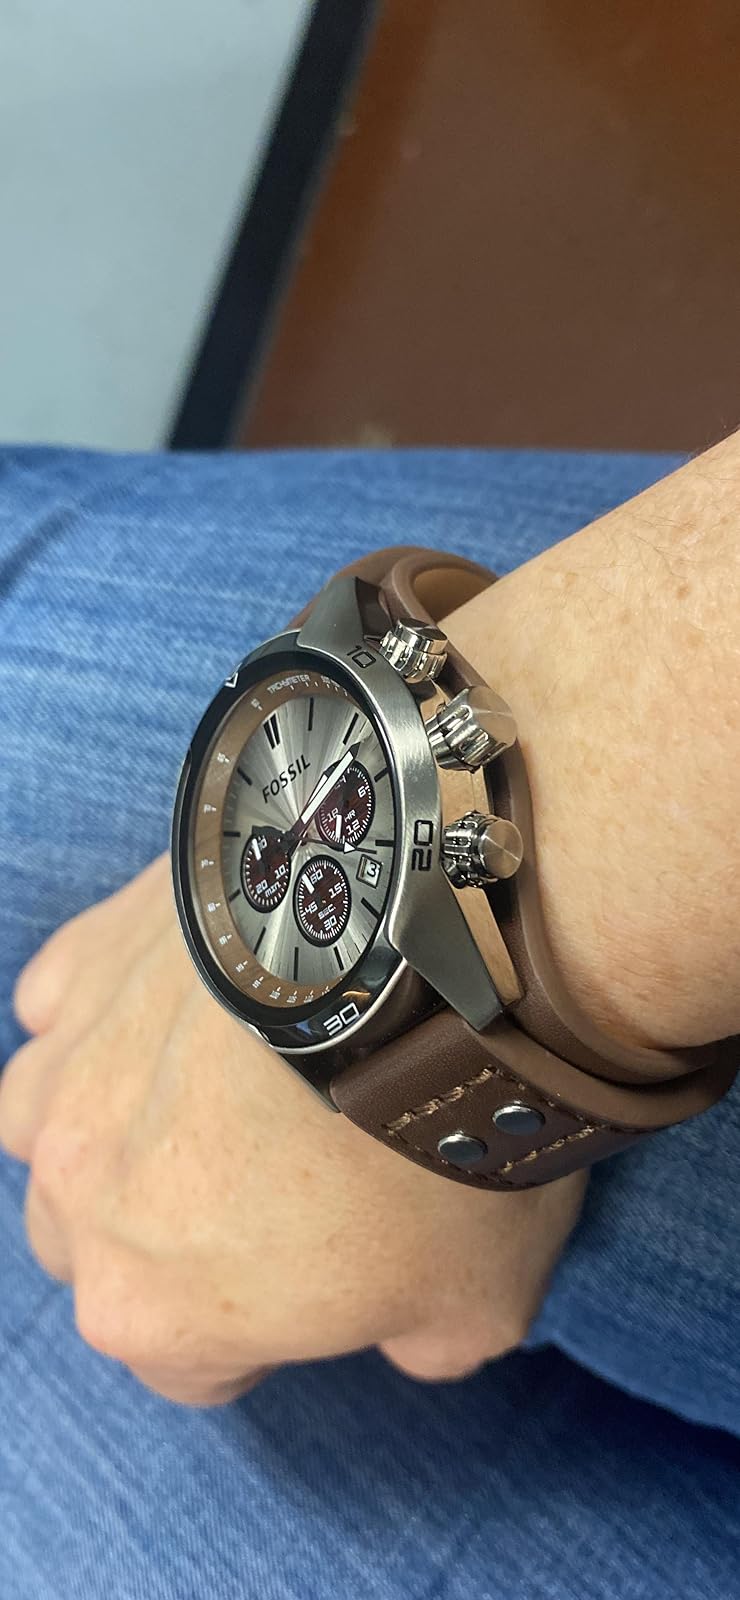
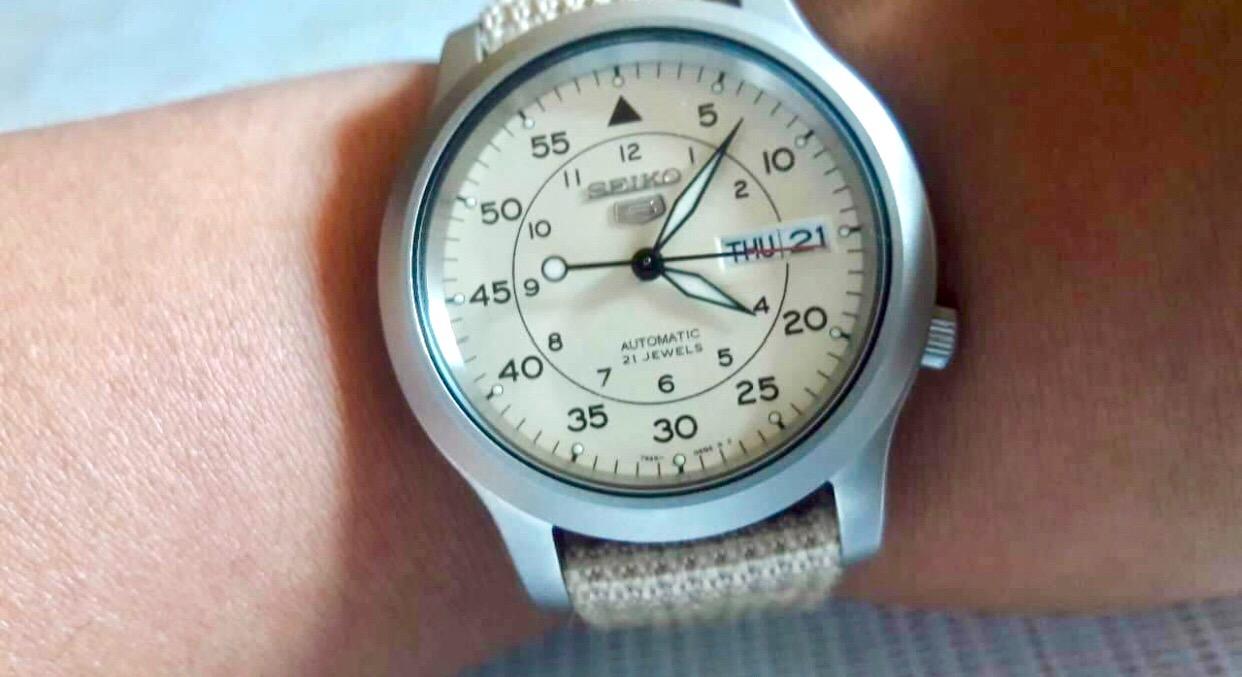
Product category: accessories_watch
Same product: no